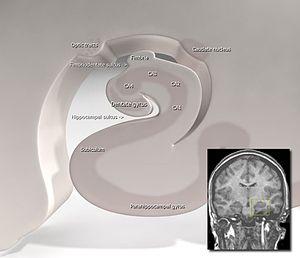
Le noyau caudé d'origine télencéphalique est l'un des trois principaux composants des ganglions de la base, les deux autres étant le putamen et le globus pallidus formant tous deux le noyau lenticulaire. Le striatum est l'ensemble formé par le noyau caudé et le putamen, et représente plutôt une unité fonctionnelle qu'anatomique. Ils sont en effet tous les deux la voie d'entrée dans les ganglions de la base pour les informations venant du cortex.
L'hippocampe est une structure du télencéphale des mammifères. Il appartient notamment au système limbique et joue un rôle central dans la mémoire et la navigation spatiale. Chez les hommes et les primates, il se situe dans le lobe temporal médian, sous la surface du cortex, au-dessus de la cinquième circonvolution temporale T₅. Comme le cortex avec lequel il est en étroite relation, c'est une structure paire, présente de manière symétrique dans chaque hémisphère, dont les deux parties sont reliées entre elles par la commissure hippocampique du corps calleux localisée dans le fornix. Il se compose de trois sous-structures : le subiculum, la corne d'Ammon et le gyrus denté. Il est également le prolongement du fornix ou trigone et les amygdales sont à ses extrémités.